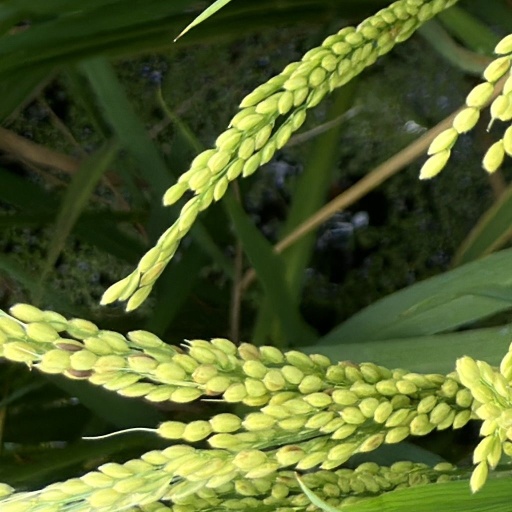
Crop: rice